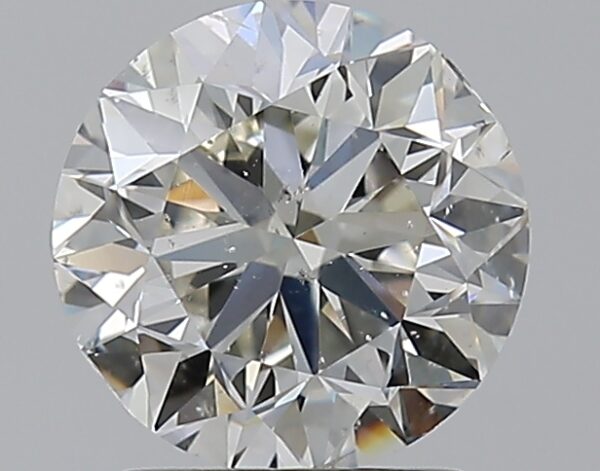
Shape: round
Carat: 1.7
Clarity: SI2
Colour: J
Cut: VG
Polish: EX
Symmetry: VG
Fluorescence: N
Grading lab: GIA
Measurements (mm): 7.35 x 7.44 x 4.79